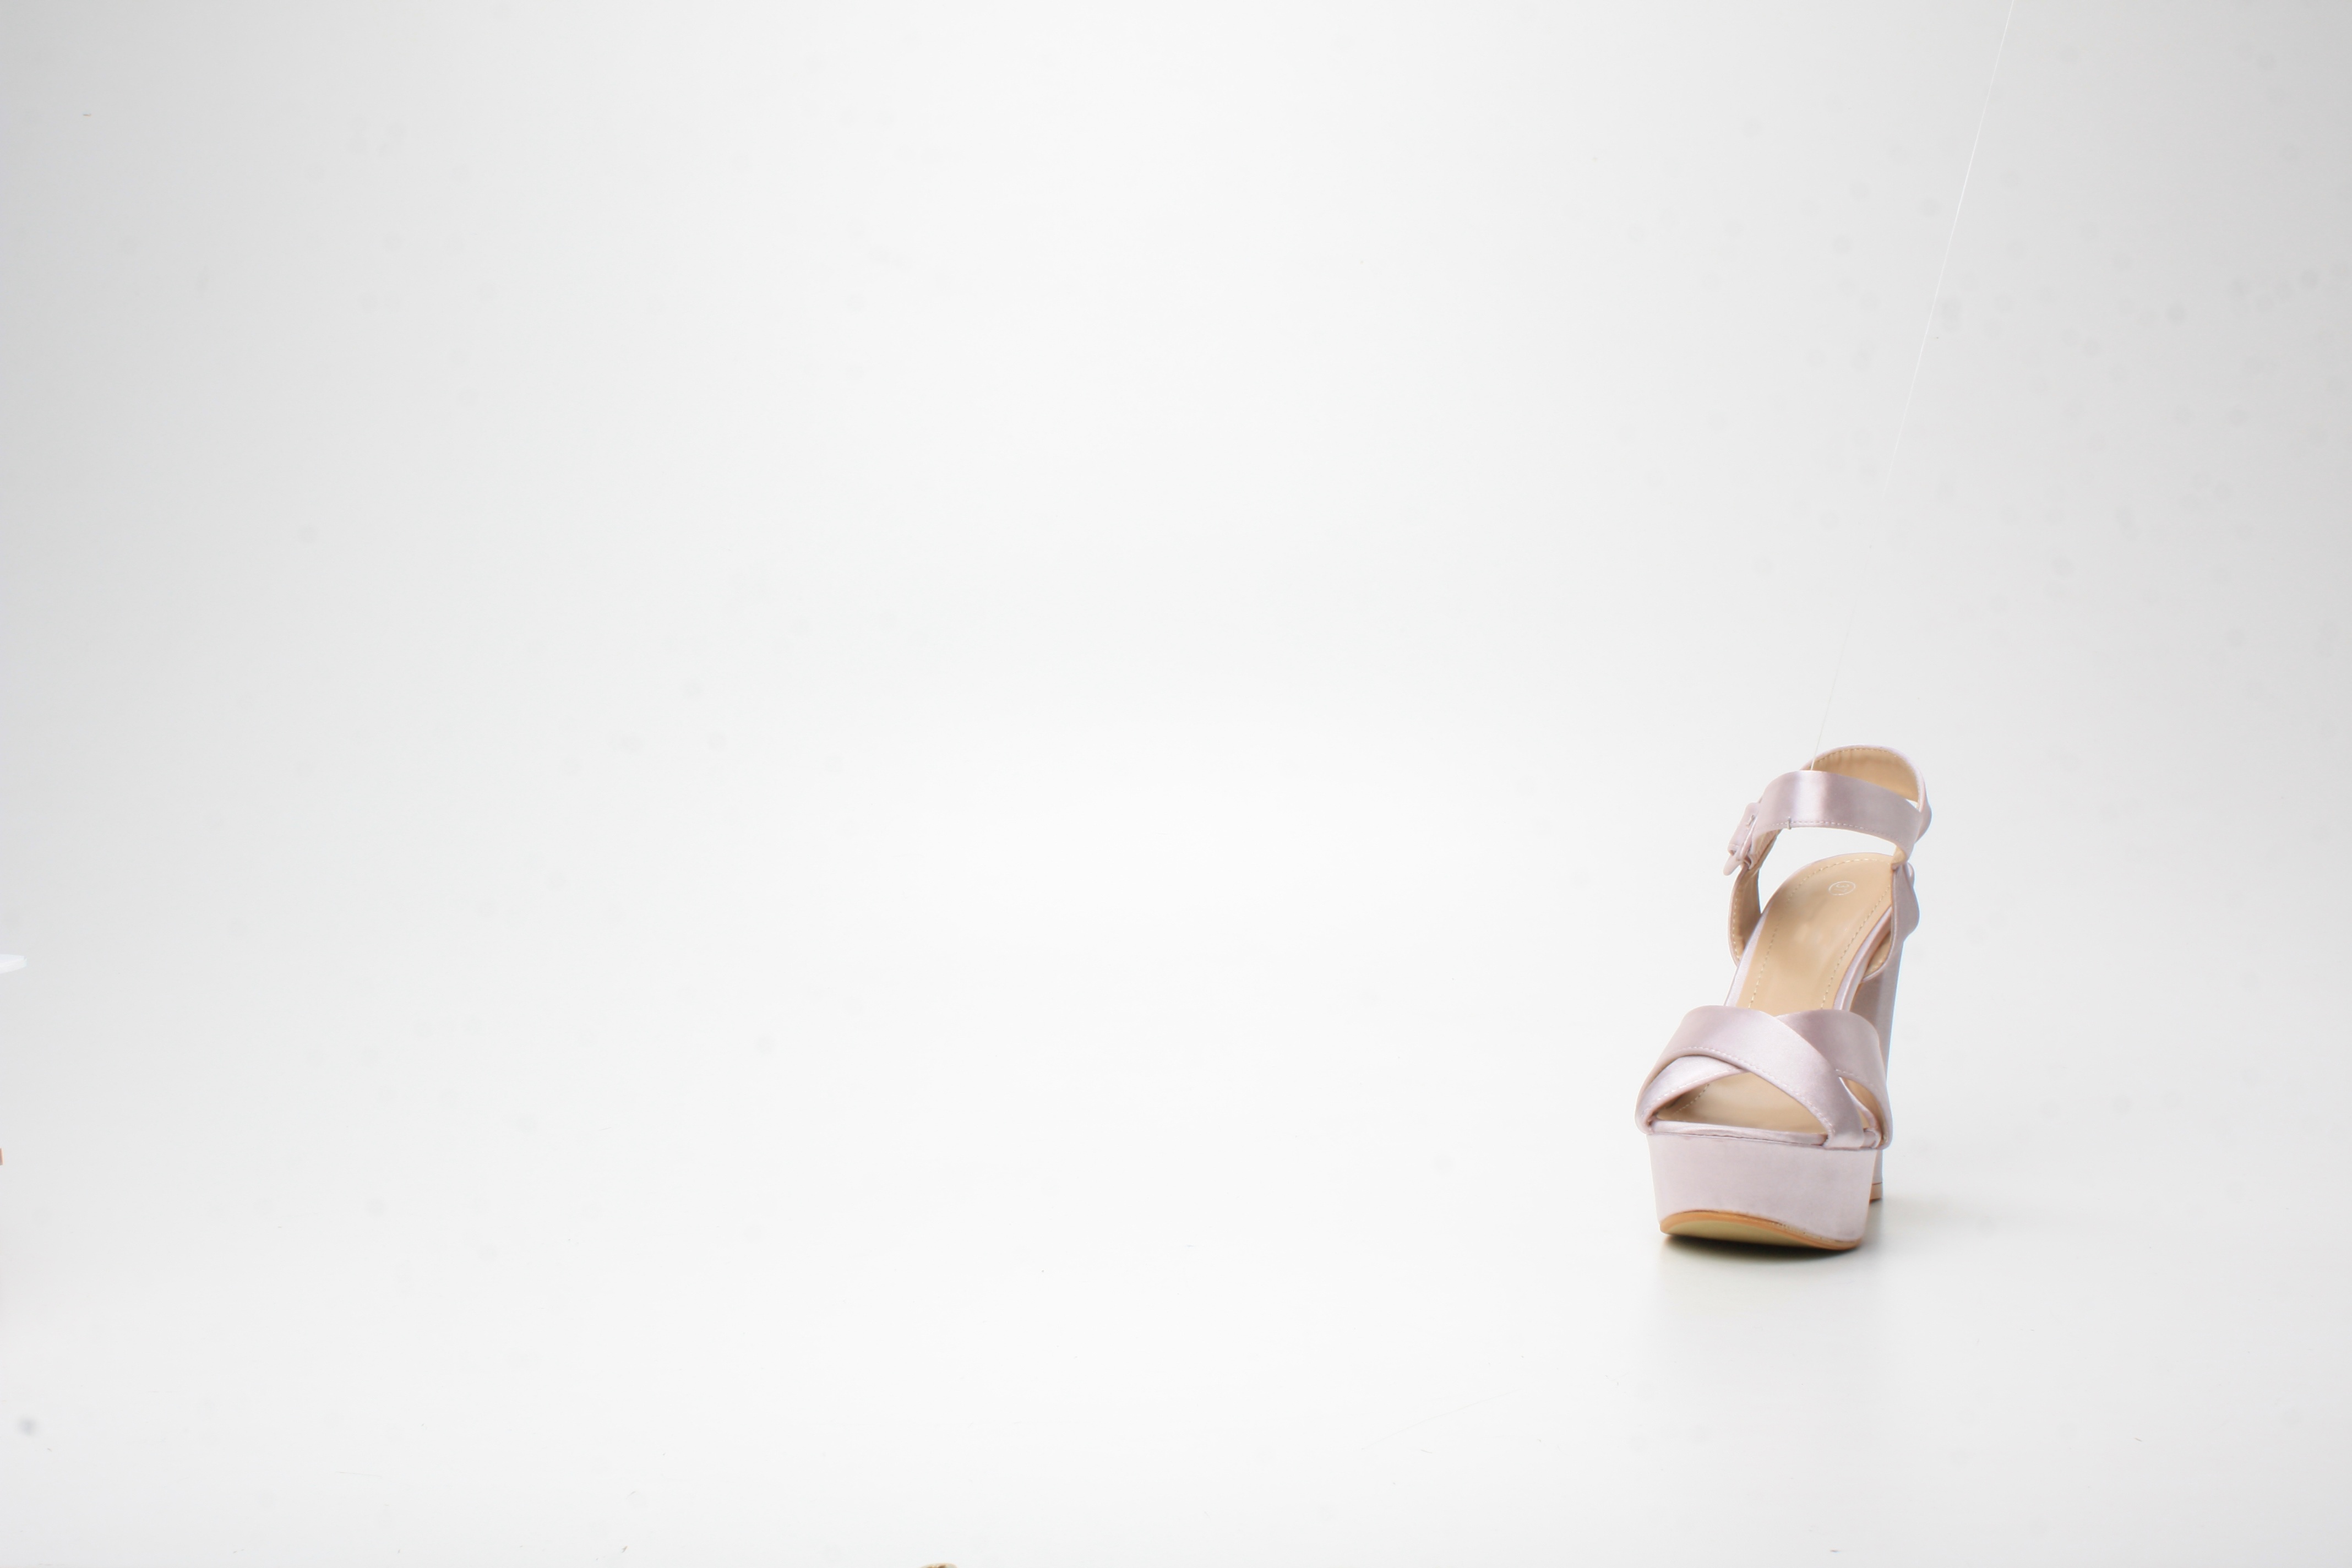
shoe, white, photography, female, leg, spring, pump, human body, footwear, satin, photo shoot, paragraph, high heels